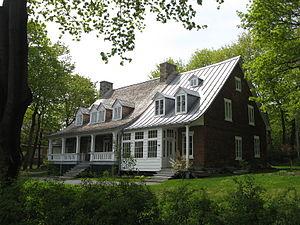
Westmount est une ville du Québec, au Canada, enclavée dans Montréal. Située sur le versant Ouest du mont Royal, cette municipalité majoritairement anglophone où le revenu moyen des familles est 3,6 fois plus élevé qu'à Montréal, réunit une population d'environ 20 000 personnes sur une superficie de 4,02 km².
Cette liste recense les biens du patrimoine immobilier de Montréal inscrits au répertoire du patrimoine culturel du Québec.